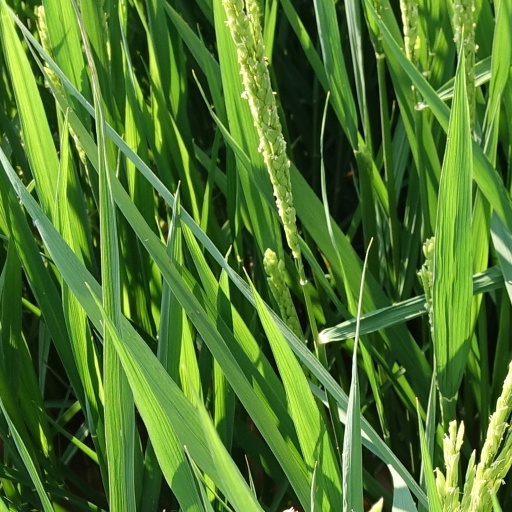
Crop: rice